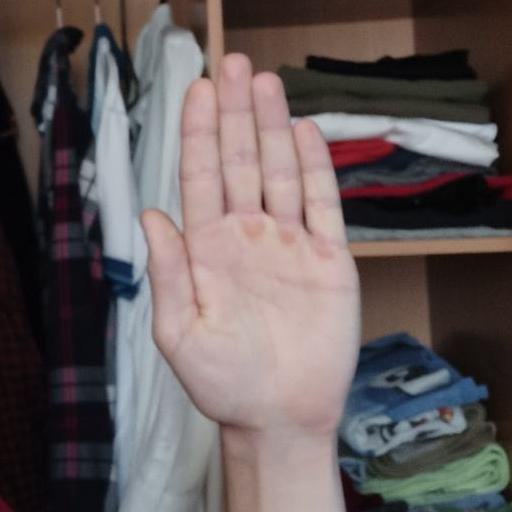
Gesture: stop